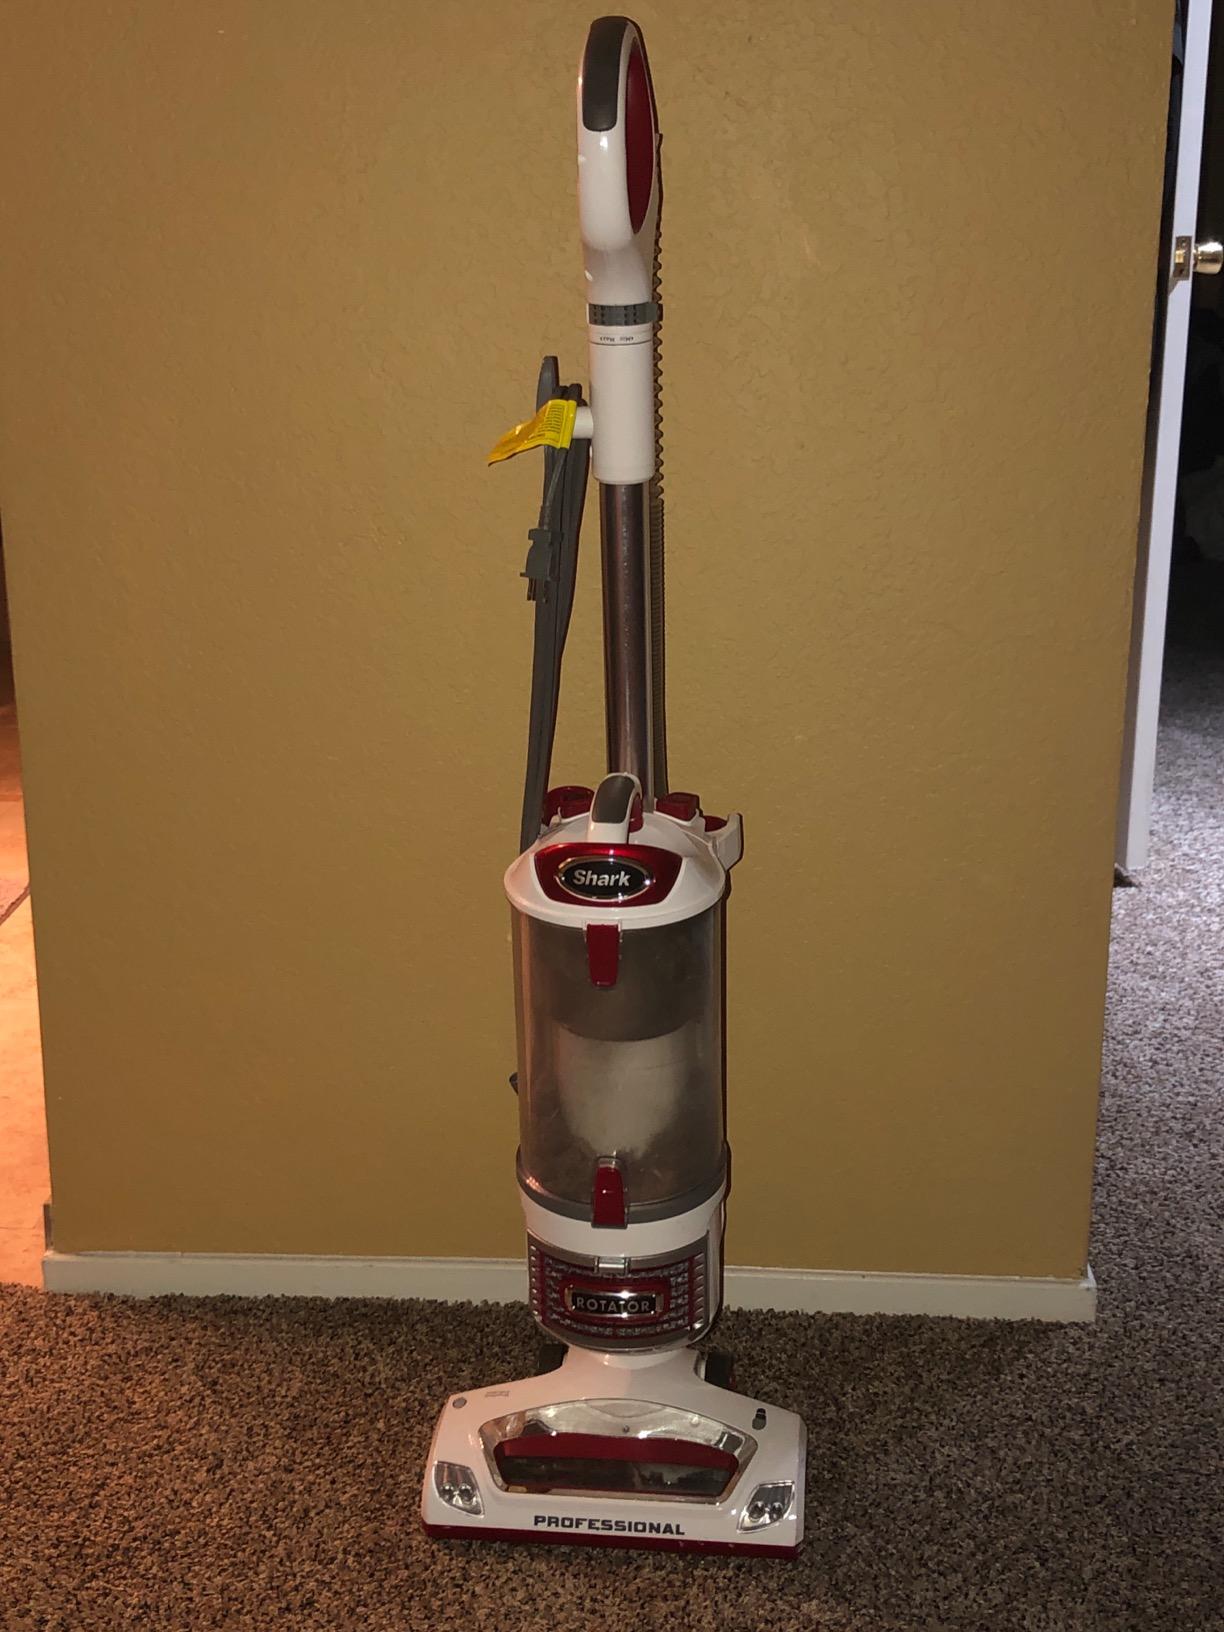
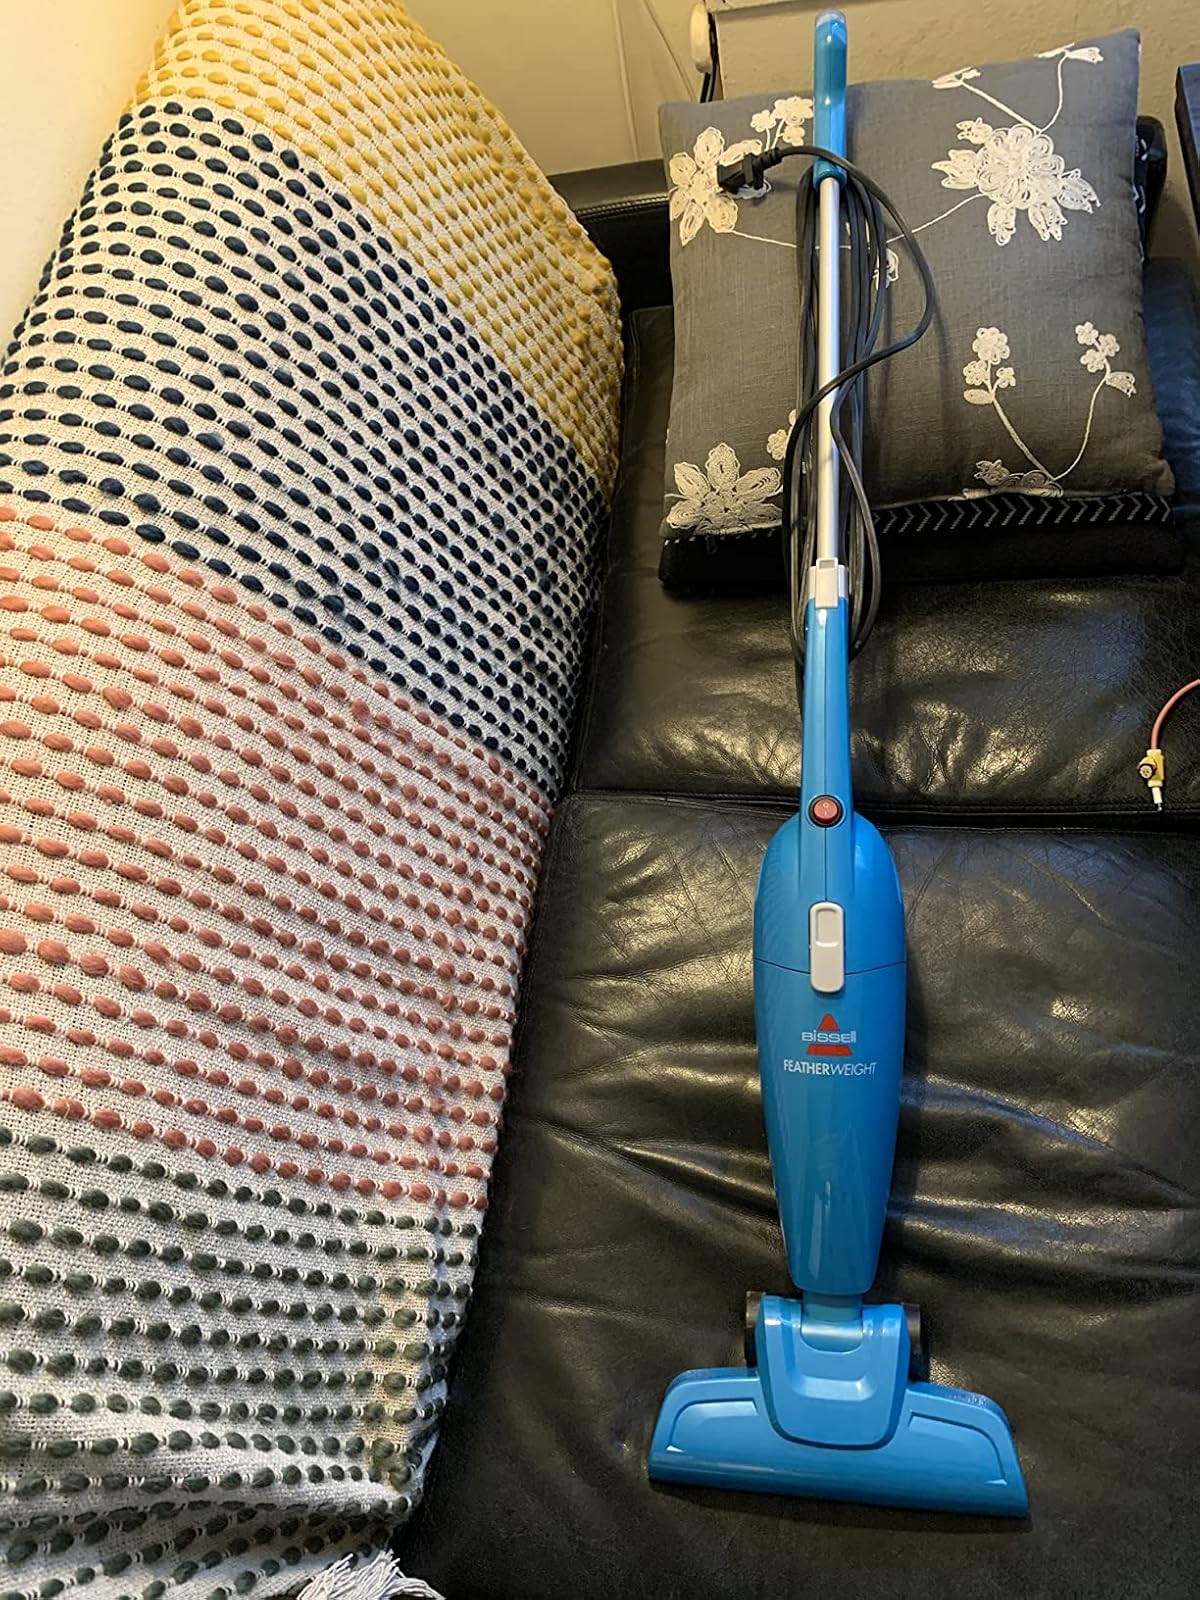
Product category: items_vacuum
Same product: no